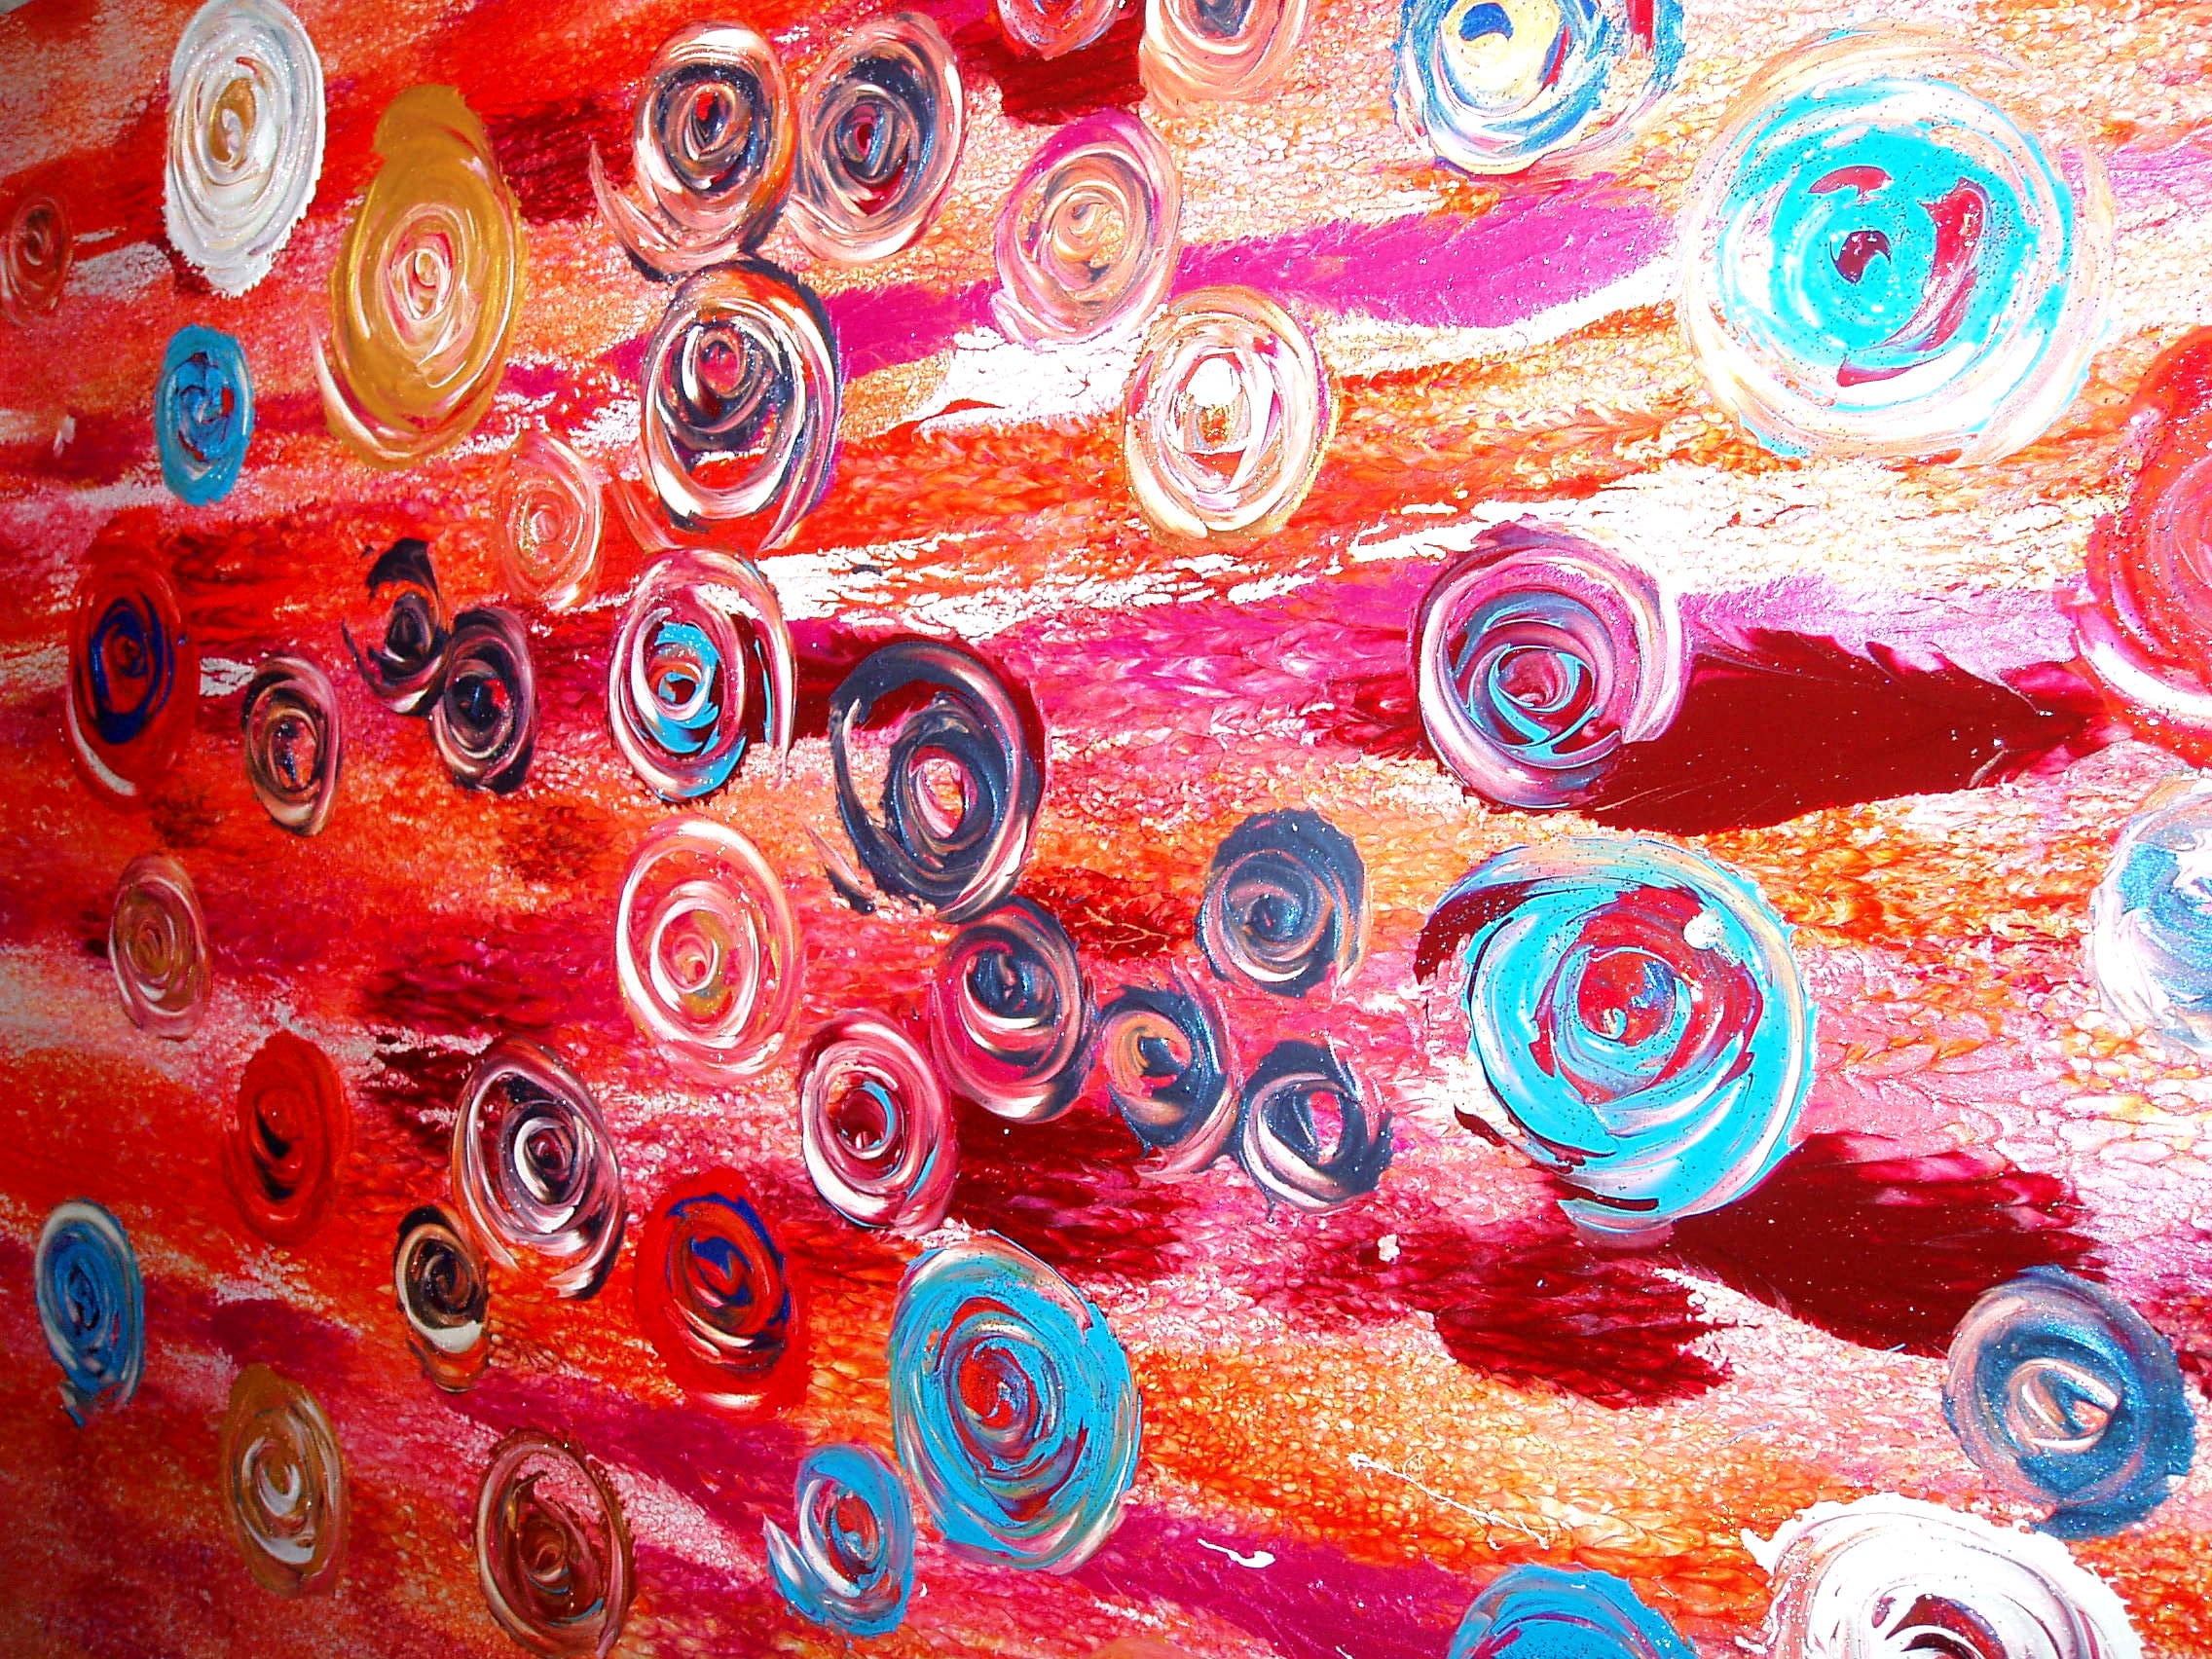
pattern, red, color, circle, painting, art, illustration, modern art, acrylic paint